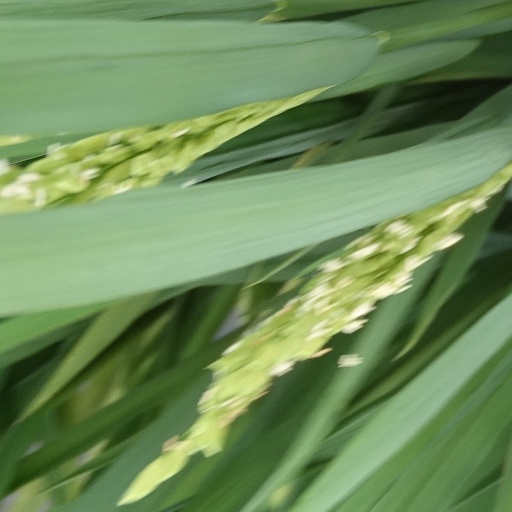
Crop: rice